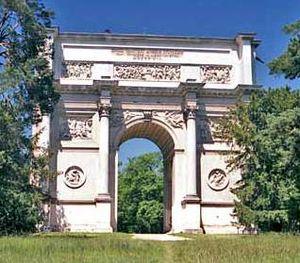
Valtice est une ville du district de Břeclav, dans la région de Moravie-du-Sud, en République tchèque. Sa population s'élevait à 3 557 habitants en 2019.
Joseph Hardtmuth fut un architecte, inventeur et industriel autrichien.